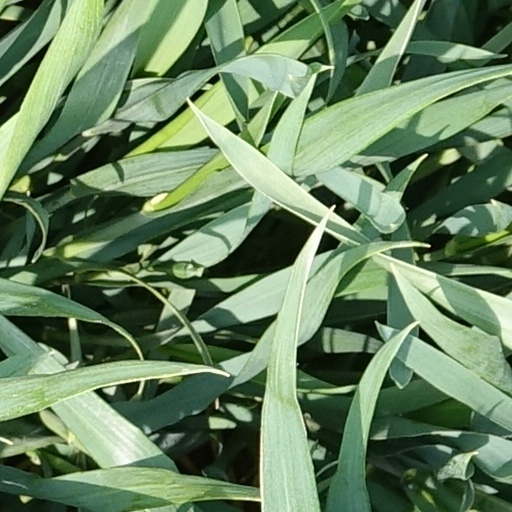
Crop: wheat